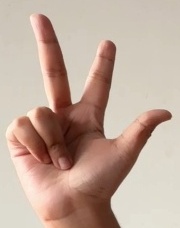
ASL sign: 3